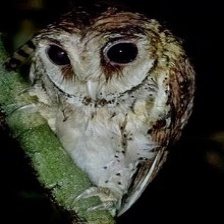
Species: ORIENTAL BAY OWL
Scientific name: PHODILUS BADIUS
ImageNet parent category: great_grey_owl